1940 British war cabinet crisis

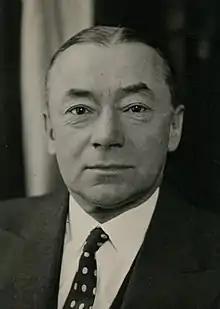
French premier Paul Reynaud visited London on 26 May.

French premier Paul Reynaud was in London for much of Sunday and had a working lunch with Churchill between two war cabinet meetings, followed by a meeting with Halifax at about 3:15 pm. The war cabinet met at 9:00 am and 2:00 pm (both at Downing Street). The second one was adjourned so that, first, Halifax and then the rest of the war cabinet could meet Reynaud at Admiralty House. The war cabinet reconvened there at about 5:00 pm, following Reynaud's departure.